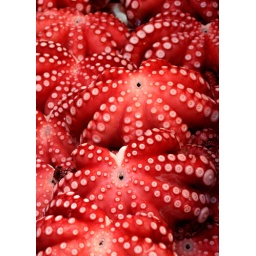
Taken at a fish market in Tokyo, Japan